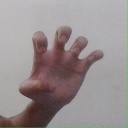
अक्षर: झ